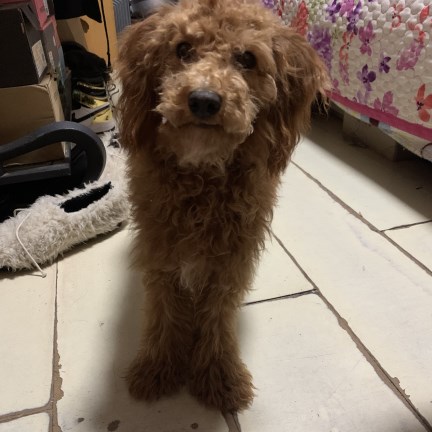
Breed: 7449-n000128-teddy